Bill Hammack

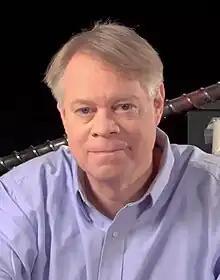
Hammack in 2015

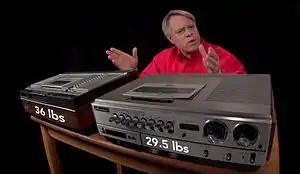
Bill Hammack explaining the difference between Betamax and VHS recorders

William (Bill) S. Hammack (born 1961) is an American chemical engineer, and professor in the department of chemical engineering at the University of Illinois at Urbana–Champaign.